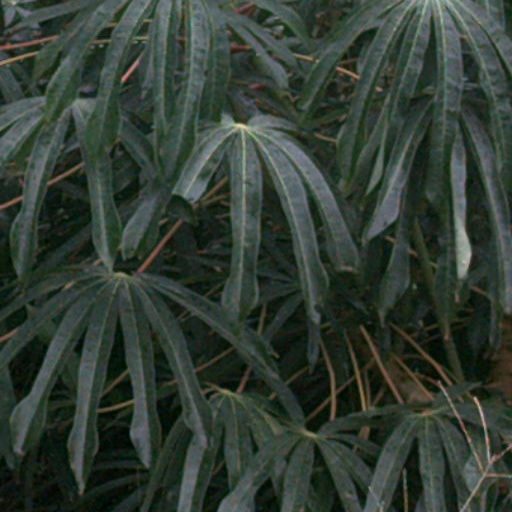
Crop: cassava